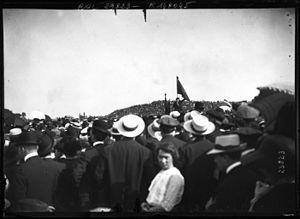
Manifestation au Pré-Saint-Gervais contre la loi des trois ans (25 mai 1913): discours de Jean Jaurès
L'Union sacrée est le nom donné au mouvement de rapprochement politique qui a soudé les Français de toutes tendances lors du déclenchement de la Première Guerre mondiale. Le terme fut utilisé pour la première fois à la Chambre des députés le 4 août 1914, par le président de la République, Raymond Poincaré, dans son message aux Assemblées. Cela fut le cas immédiatement car l’ensemble des organisations syndicales et politiques de gauche, essentiellement la CGT et la SFIO, se rallièrent au gouvernement.
La loi des Trois ans est une loi française de 1913 augmentant la durée du service militaire de deux à trois ans en vue de préparer l'armée française à une guerre éventuelle avec l'Allemagne, laquelle surviendra l'année suivante et deviendra la Première Guerre mondiale.
La mobilisation française de 1914 est l'ensemble des opérations au tout début de la Première Guerre mondiale qui permet de mettre l'armée et la marine françaises sur le pied de guerre, avec notamment le rappel théorique sous les drapeaux de tous les Français aptes au service militaire. Planifiée de longue date, l'affectation de chaque homme était prévue selon son âge et sa résidence.